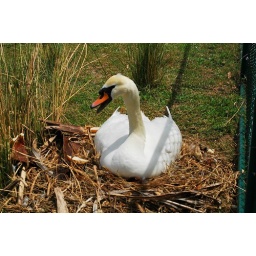
A swan on its nest between some grasses and a fence near Lake Hollingsworth in Lakeland. Taken by Ron.